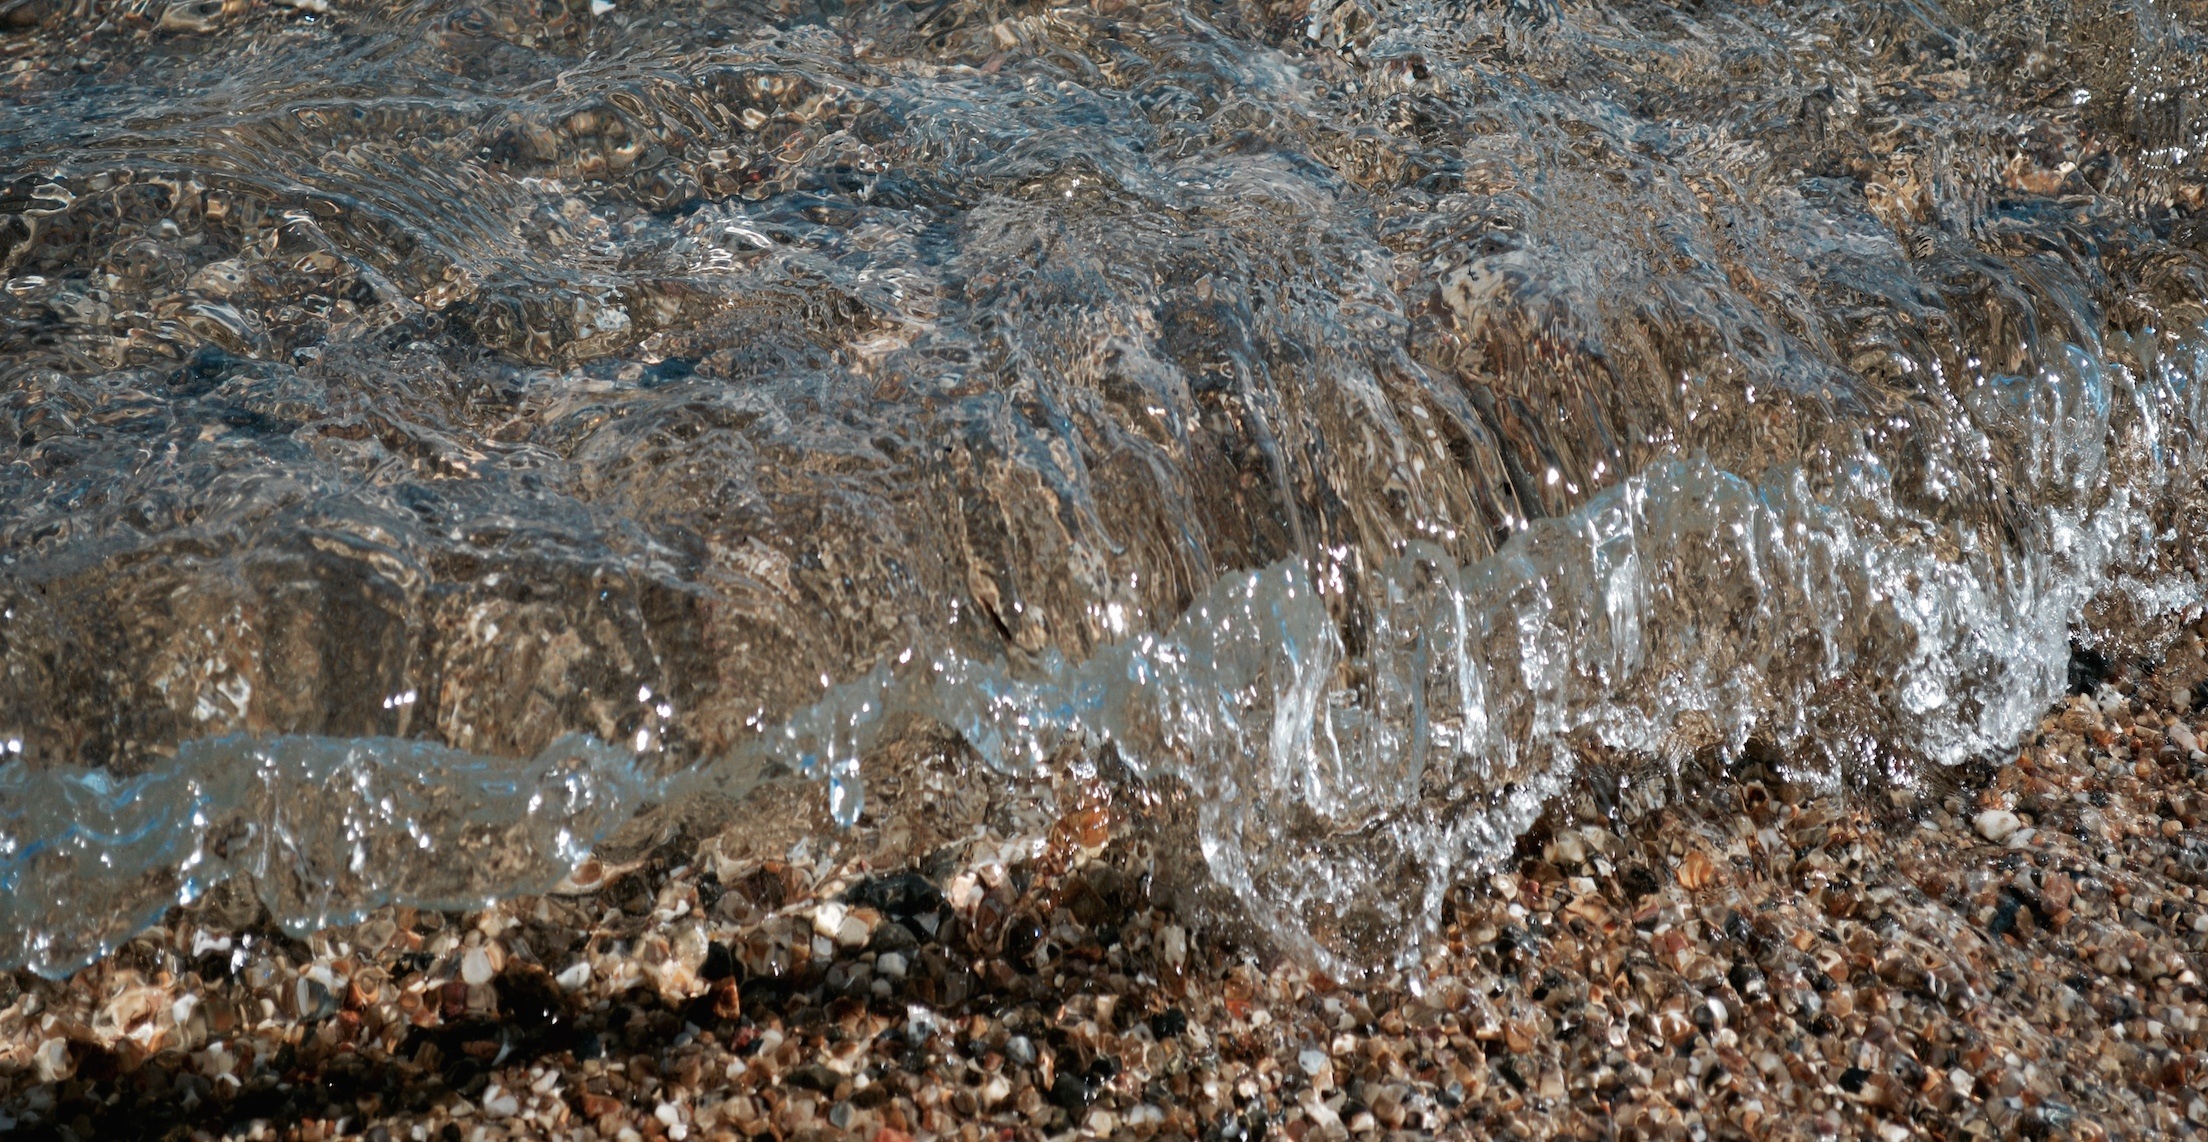
beach, sea, tree, water, nature, outdoor, sand, rock, ocean, snow, winter, leaf, wave, frost, summer, vacation, ice, relax, holiday, soil, season, material, geology, tundra, freezing